Anointing

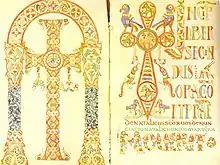
The frontispiece of the Vatican Library's Gelasian Sacramentary manuscript

The Roman Catholic, Anglican and Lutheran Churches bless three types of holy oils for anointing: "Oil of the Catechumens" (abbreviated OS, from the Latin , meaning holy oil), "Oil of the Infirm" (OI), and "Sacred Chrism" (SC). The first two are said to be blessed, while the chrism is consecrated.